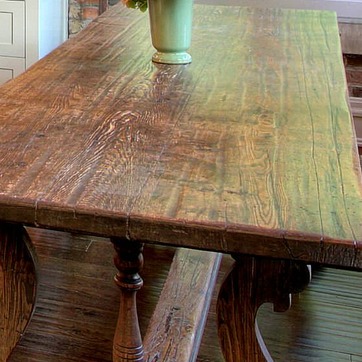
Material: wood